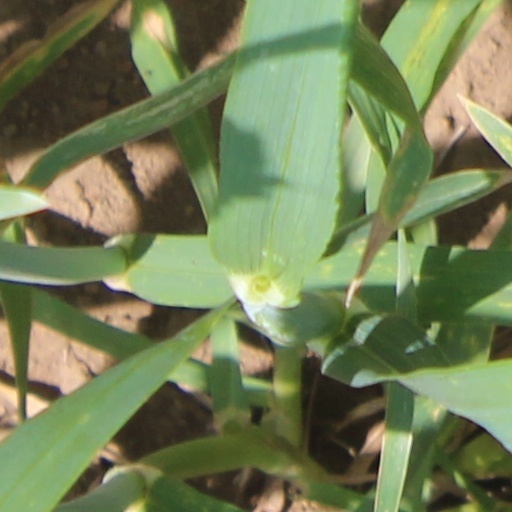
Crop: wheat